List of birds of Zimbabwe

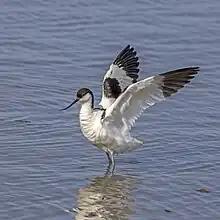

Swifts are small birds which spend the majority of their lives flying. These birds have very short legs and never settle voluntarily on the ground, perching instead only on vertical surfaces. Many swifts have long swept-back wings which resemble a crescent or boomerang.